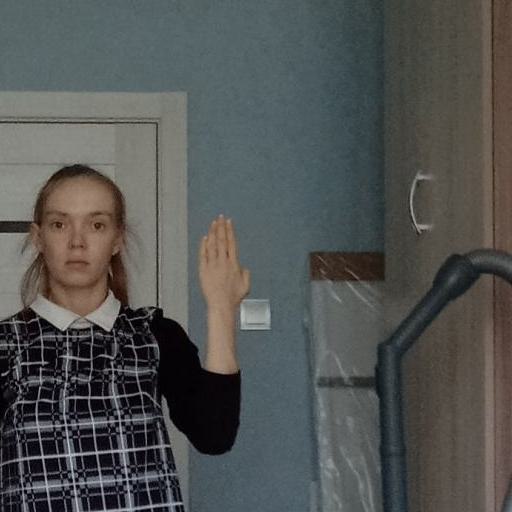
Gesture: stop_inverted